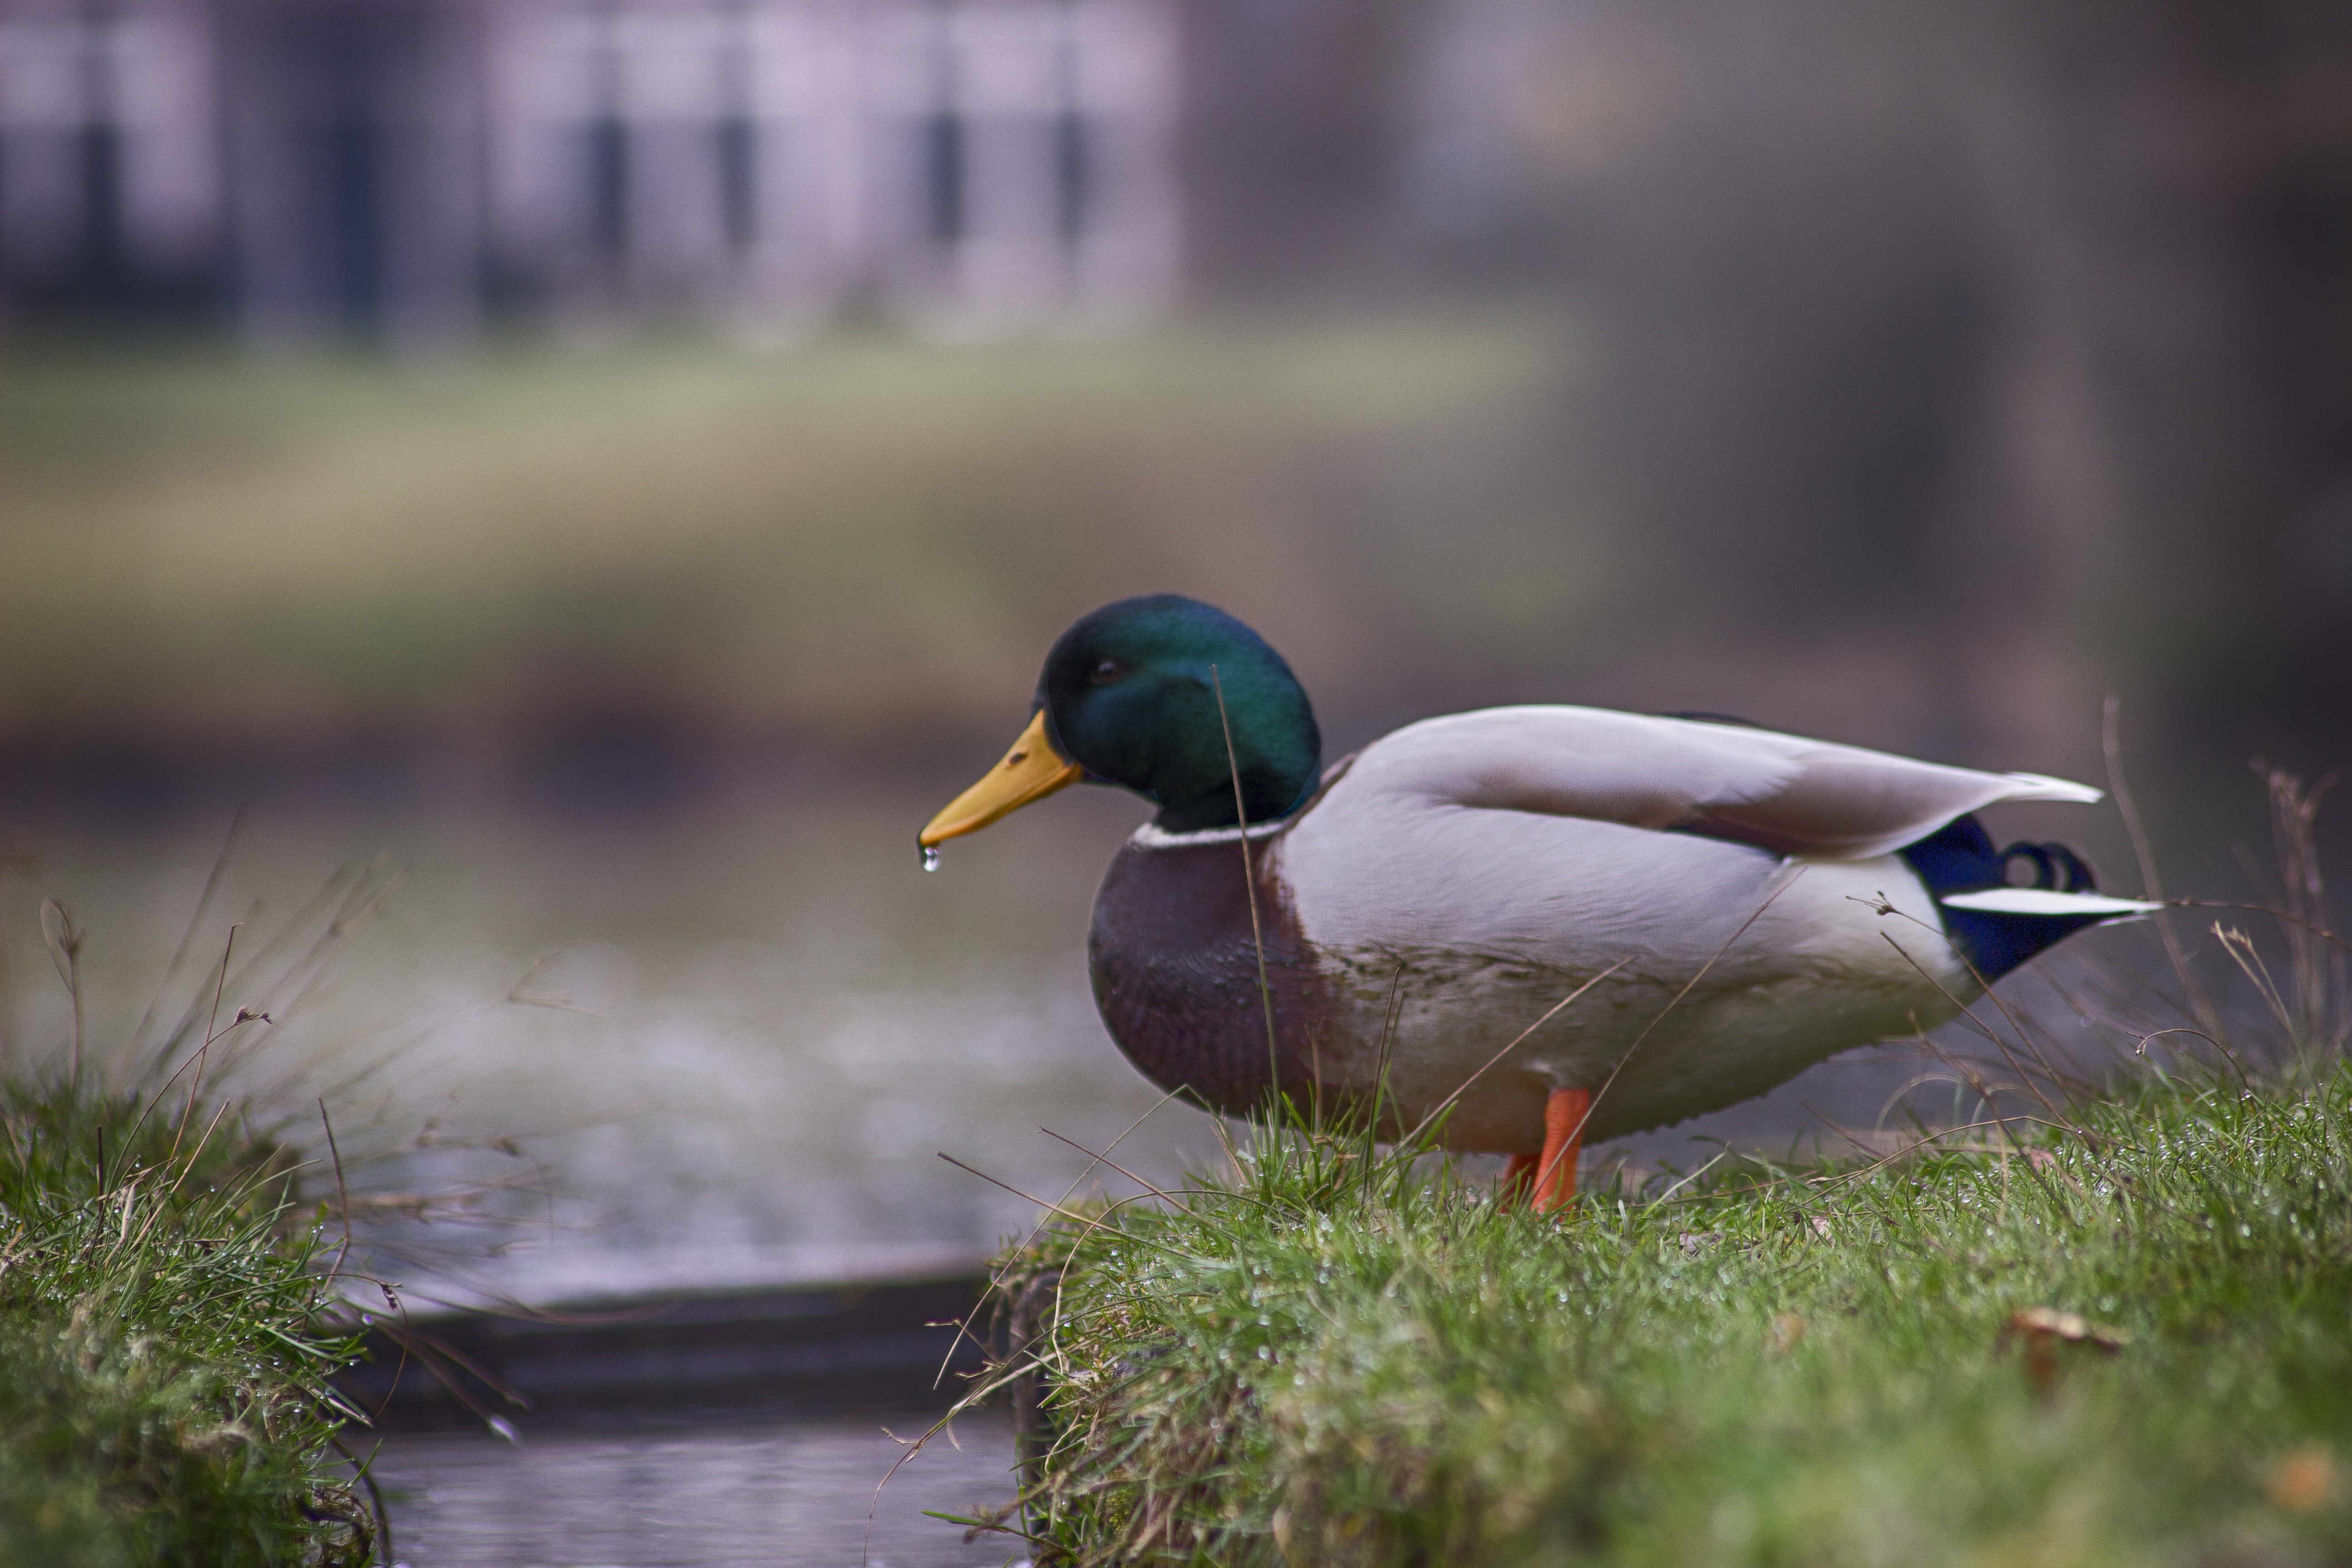
nature, bird, wildlife, green, beak, fauna, poultry, duck, vertebrate, easter, waterfowl, water bird, mallard, canard, ducks geese and swans, palace pond